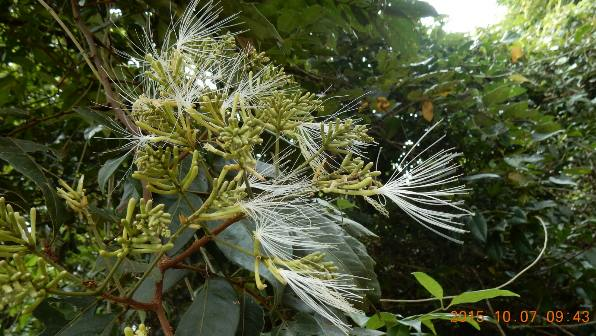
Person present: No